Gödel's completeness theorem

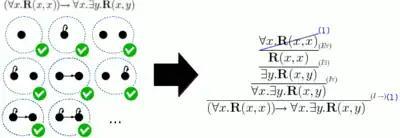
The formula (∀"x". "R"("x","x")) → (∀"x"∃"y". "R"("x","y")) holds in all structures (only the simplest 8 are shown left). By Gödel's completeness result, it must hence have a natural deduction proof (shown right).

Gödel's completeness theorem is a fundamental theorem in mathematical logic that establishes a correspondence between semantic truth and syntactic provability in first-order logic.